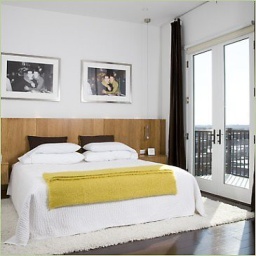
I think I fell in love with yellow bed spread, the headboard, and the pictures. I'll leave the white.